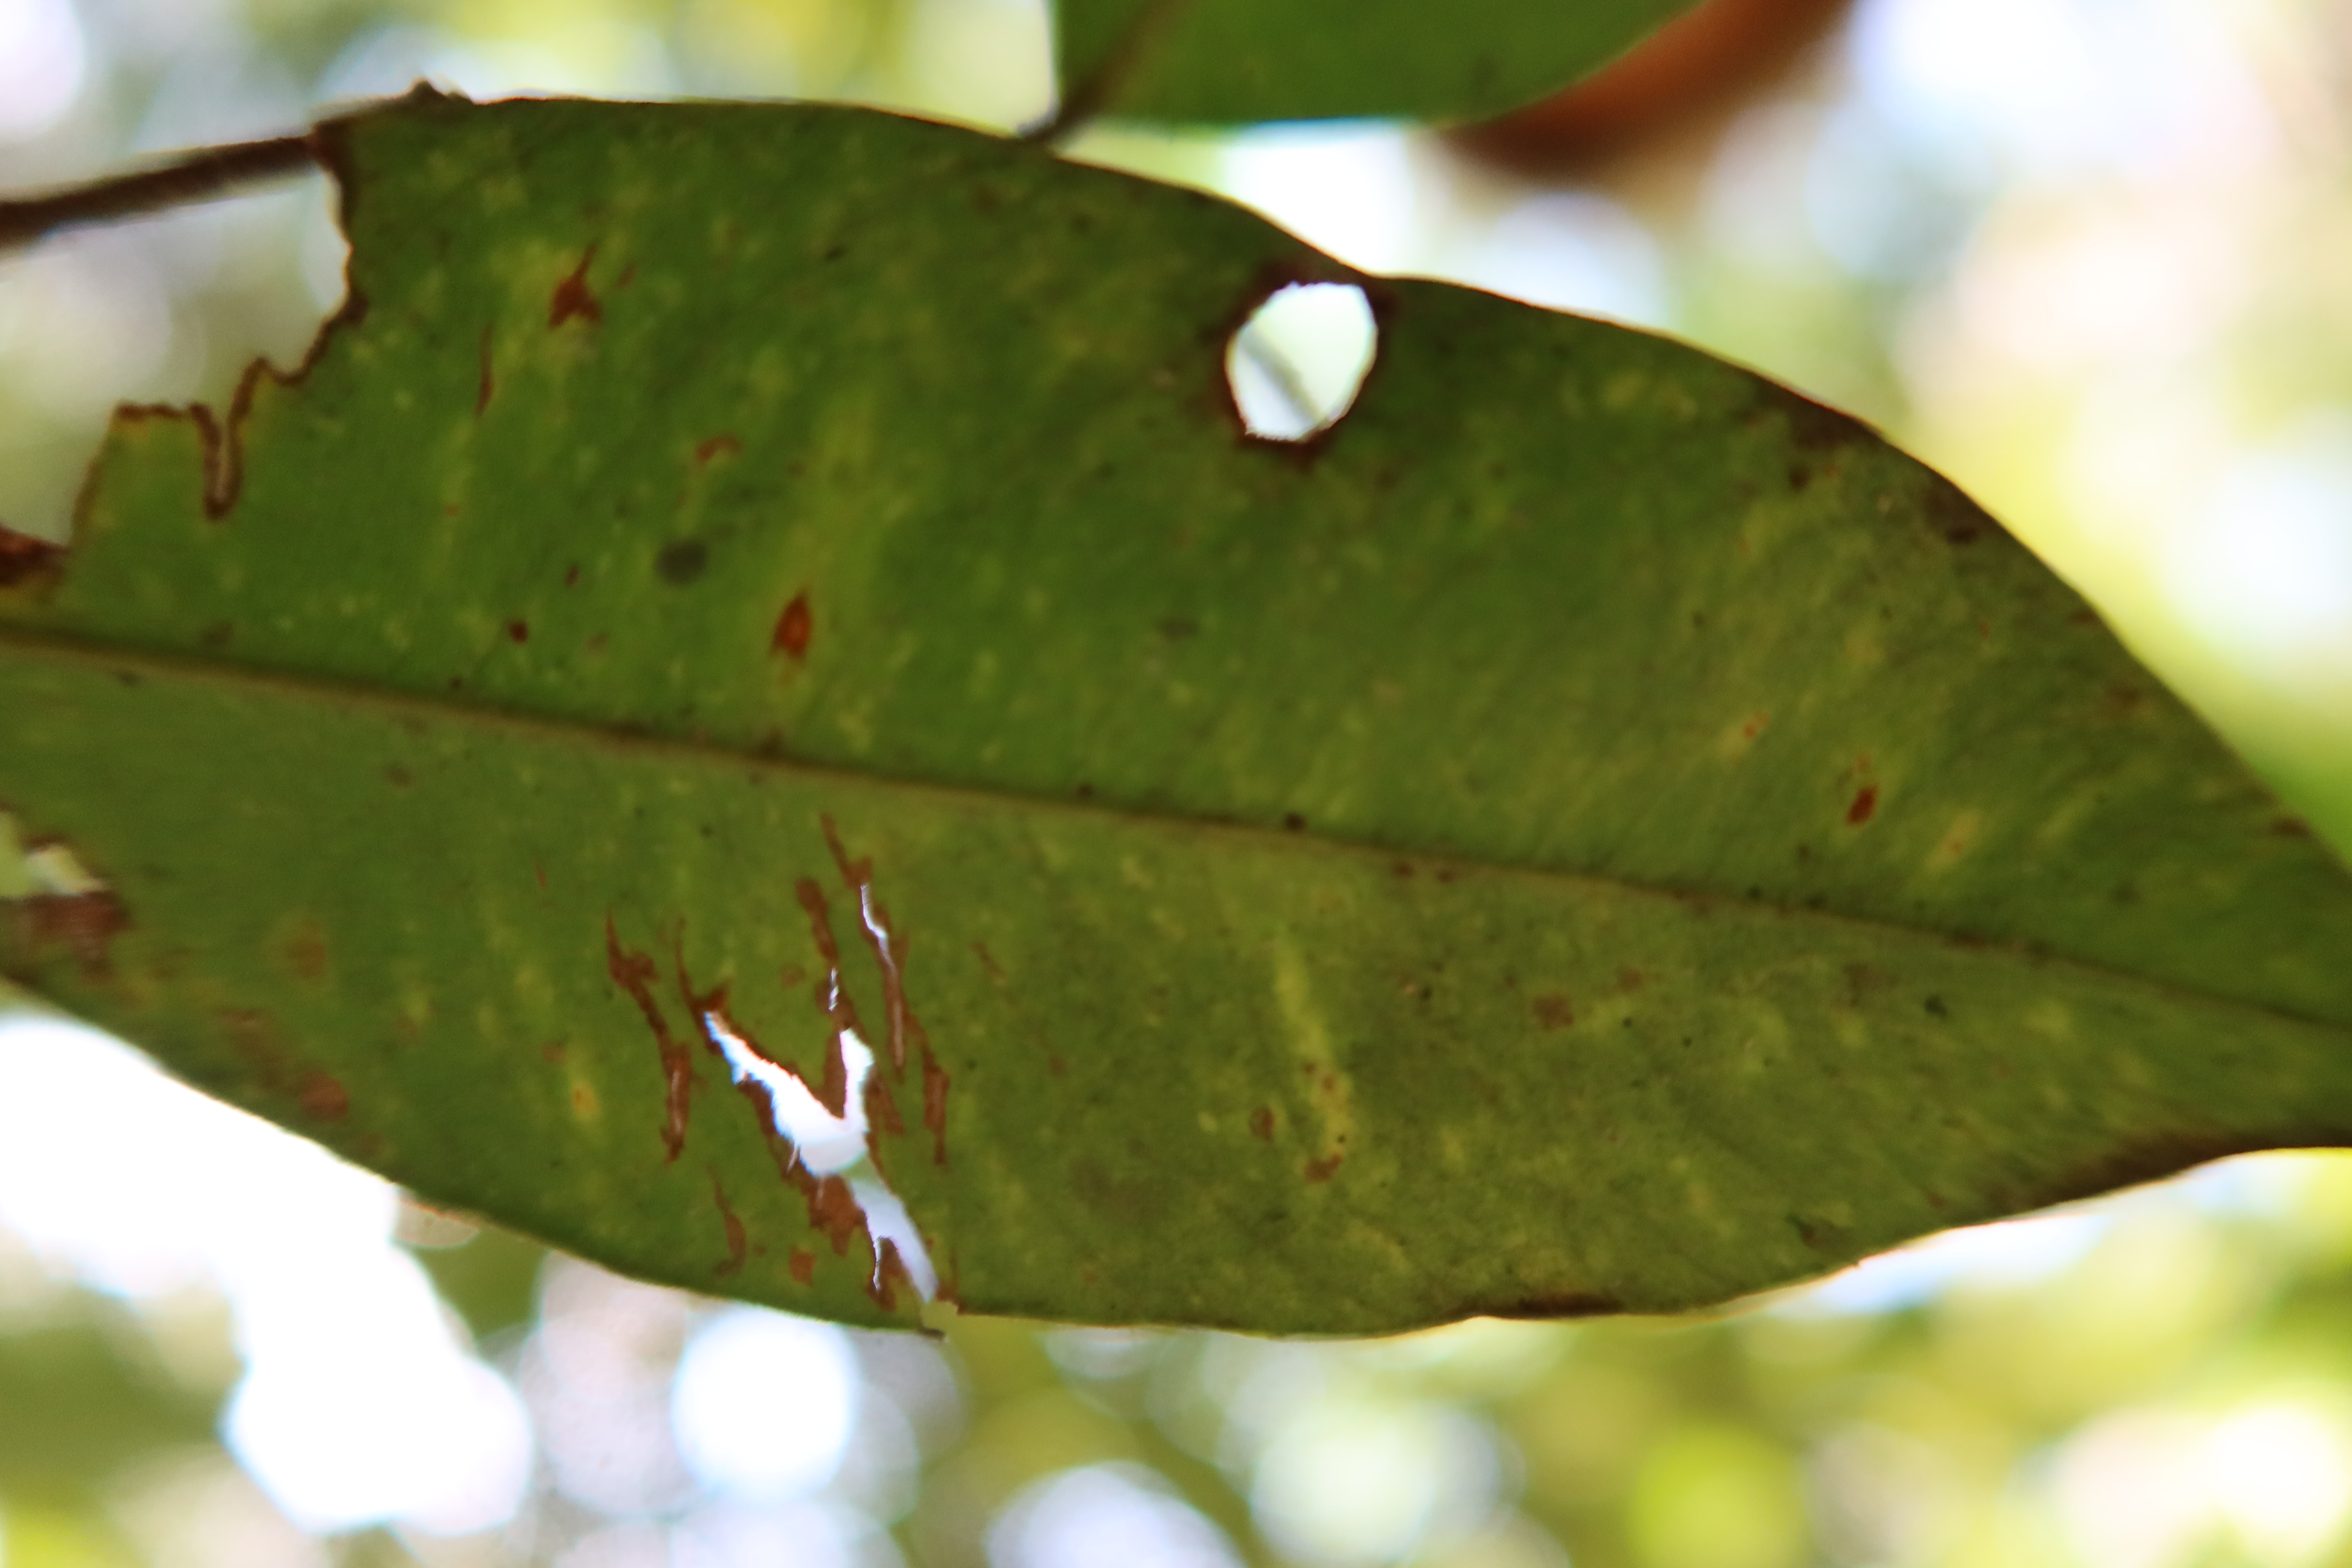
Label: Anthracnose